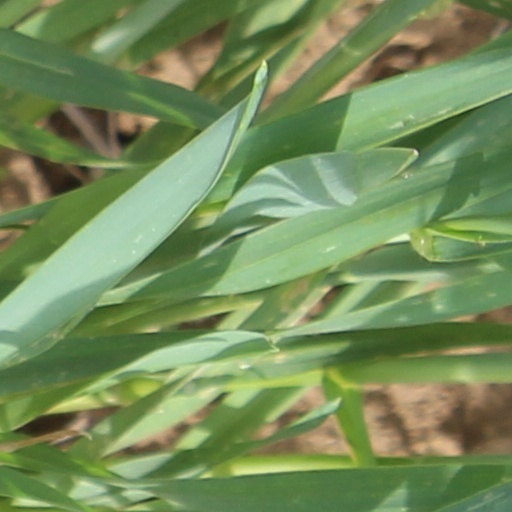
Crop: wheat